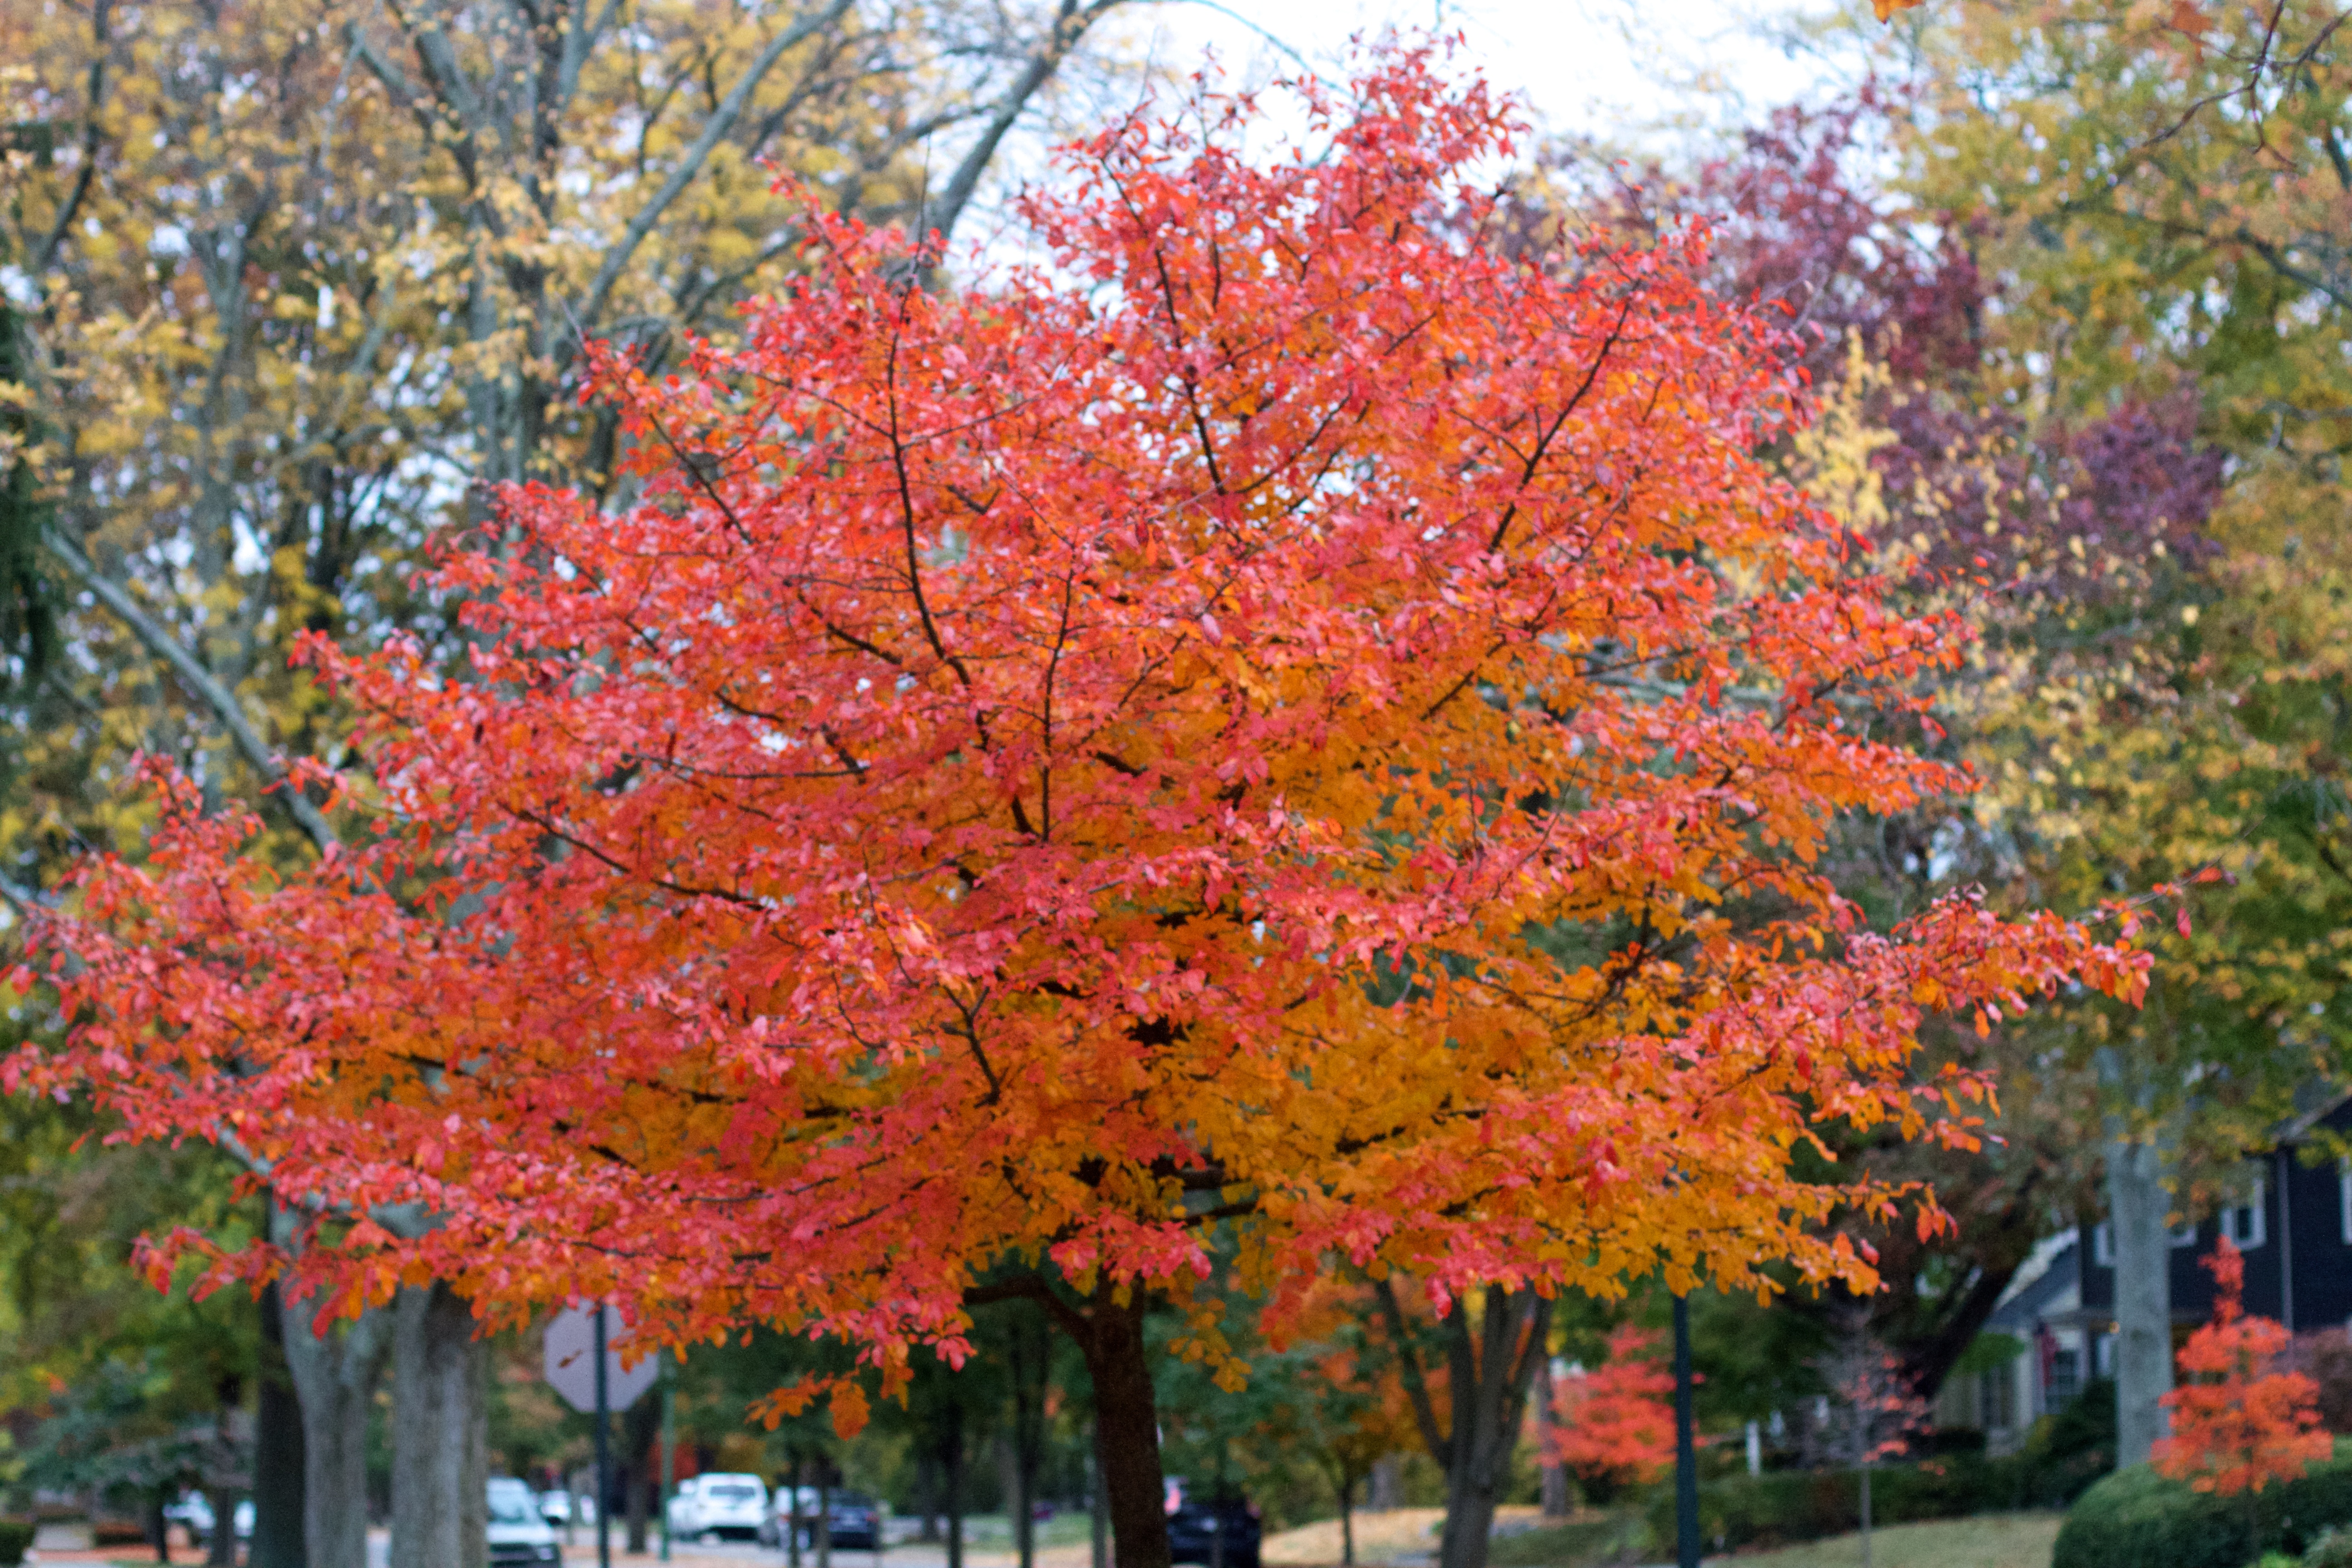
tree, plant, leaf, flower, autumn, season, maple tree, shrub, deciduous, flowering plant, woody plant, land plant